Bob Bemer

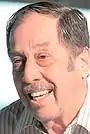

Robert William Bemer (February 8, 1920 – June 22, 2004) was a computer scientist best known for his work at IBM during the late 1950s and early 1960s.